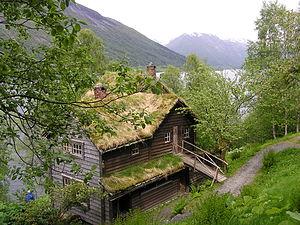
Astruptunet est un musée et une ancienne ferme connue sous le nom de Sandalstrand sur la rive sud du lac Jølstravatnet à Sandal dans l'ancienne commune de Jølster dans le comté de Vestland.